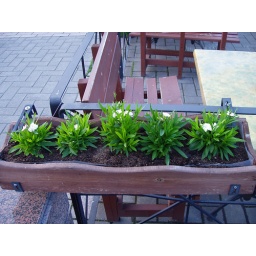
flower box in the Market Sq